Blockbuster (Bend, Oregon)

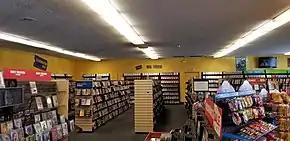
Interior, 2018

Located at the intersection of U.S. Route 20 and Revere Avenue, the Blockbuster in Bend, Oregon, was opened by Ken and Debbie Tisher in 1992 as the second location of Pacific Video, a small video rental store chain in the state. They previously attempted to negotiate a location by a Shopko near U.S. Route 97. In an interview with "The Bulletin" regarding his first store, Tisher stated that he wanted to approach the video business as a "mom-and-pop store". In 2000, Tisher converted it into a Blockbuster franchise store. Sandi Harding has been the general manager since 2004.